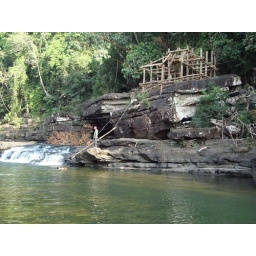
locals building a new bamboo bridge over the river - camping trip - koh kong province